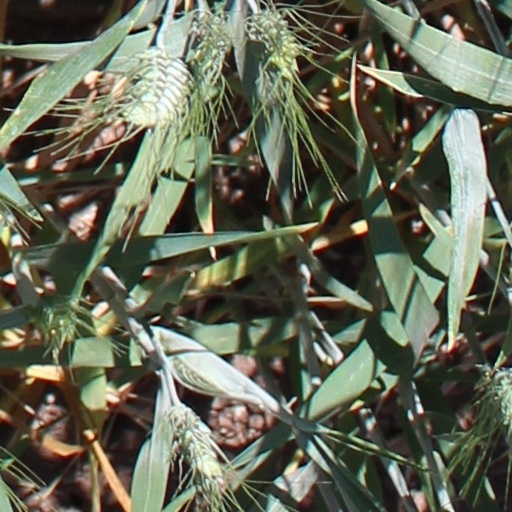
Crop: wheat